Agra Fort

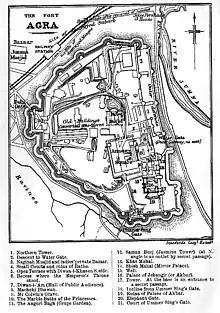
Plan of the Red Fort, Agra, from Murray's Handbooks for Travellers 1911

Realising the importance of its central situation, Akbar made it his capital, and arrived in Agra in 1558. His historian, Abul Fazl, recorded that this was a brick fort known as 'Badalgarh'. It was in a ruined condition and Akbar had it rebuilt with red sandstone from Barauli area Dhaulpur district, in Rajasthan. Architects laid the foundation and it was built with bricks in the inner core with sandstone on external surfaces. Some 4,000 builders worked on it daily for eight years, completing it in 1573.